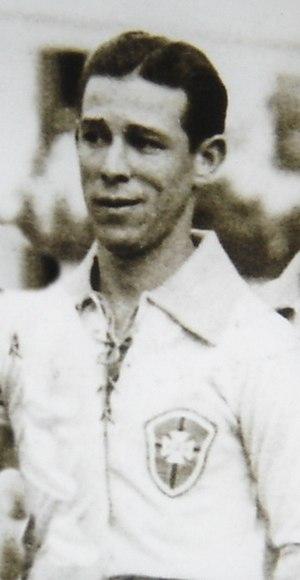
Luís dos Santos Luz, aussi appelé Luís Luz était un joueur de football brésilien.